Biosensor

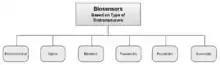
Classification of biosensors based on type of biotransducer

Biosensors can be classified by their biotransducer type. The most common types of biotransducers used in biosensors are: